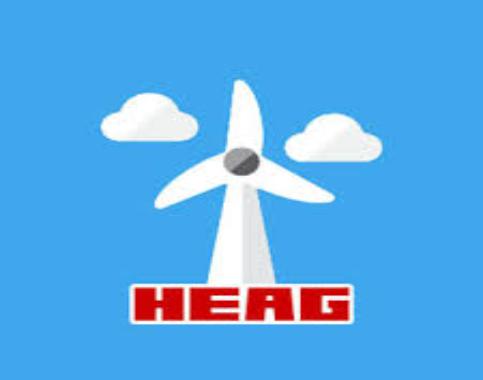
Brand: Hua Yi Elec Apparatus Group
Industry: Electronic